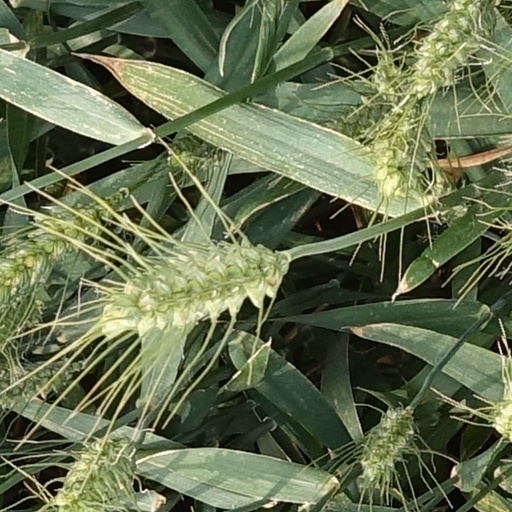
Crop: wheat